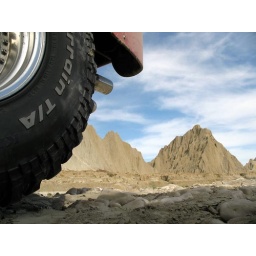
Along the stream (heading for Goran) all the hills are made of mud (the boulders in the stream bed are from the Goran mountain